Chinese auspicious ornaments in textile and clothing

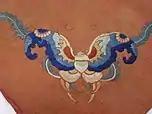
Butterfly embroidery

A crane bird is generally a symbol of longevity, immortality and wisdom. They can also express wishes of becoming a higher official. Motif of crane with a peach of immortality in its beaks, crane with lingzhi in its beak, crane paired with bottle gourds are all symbols of longevity.